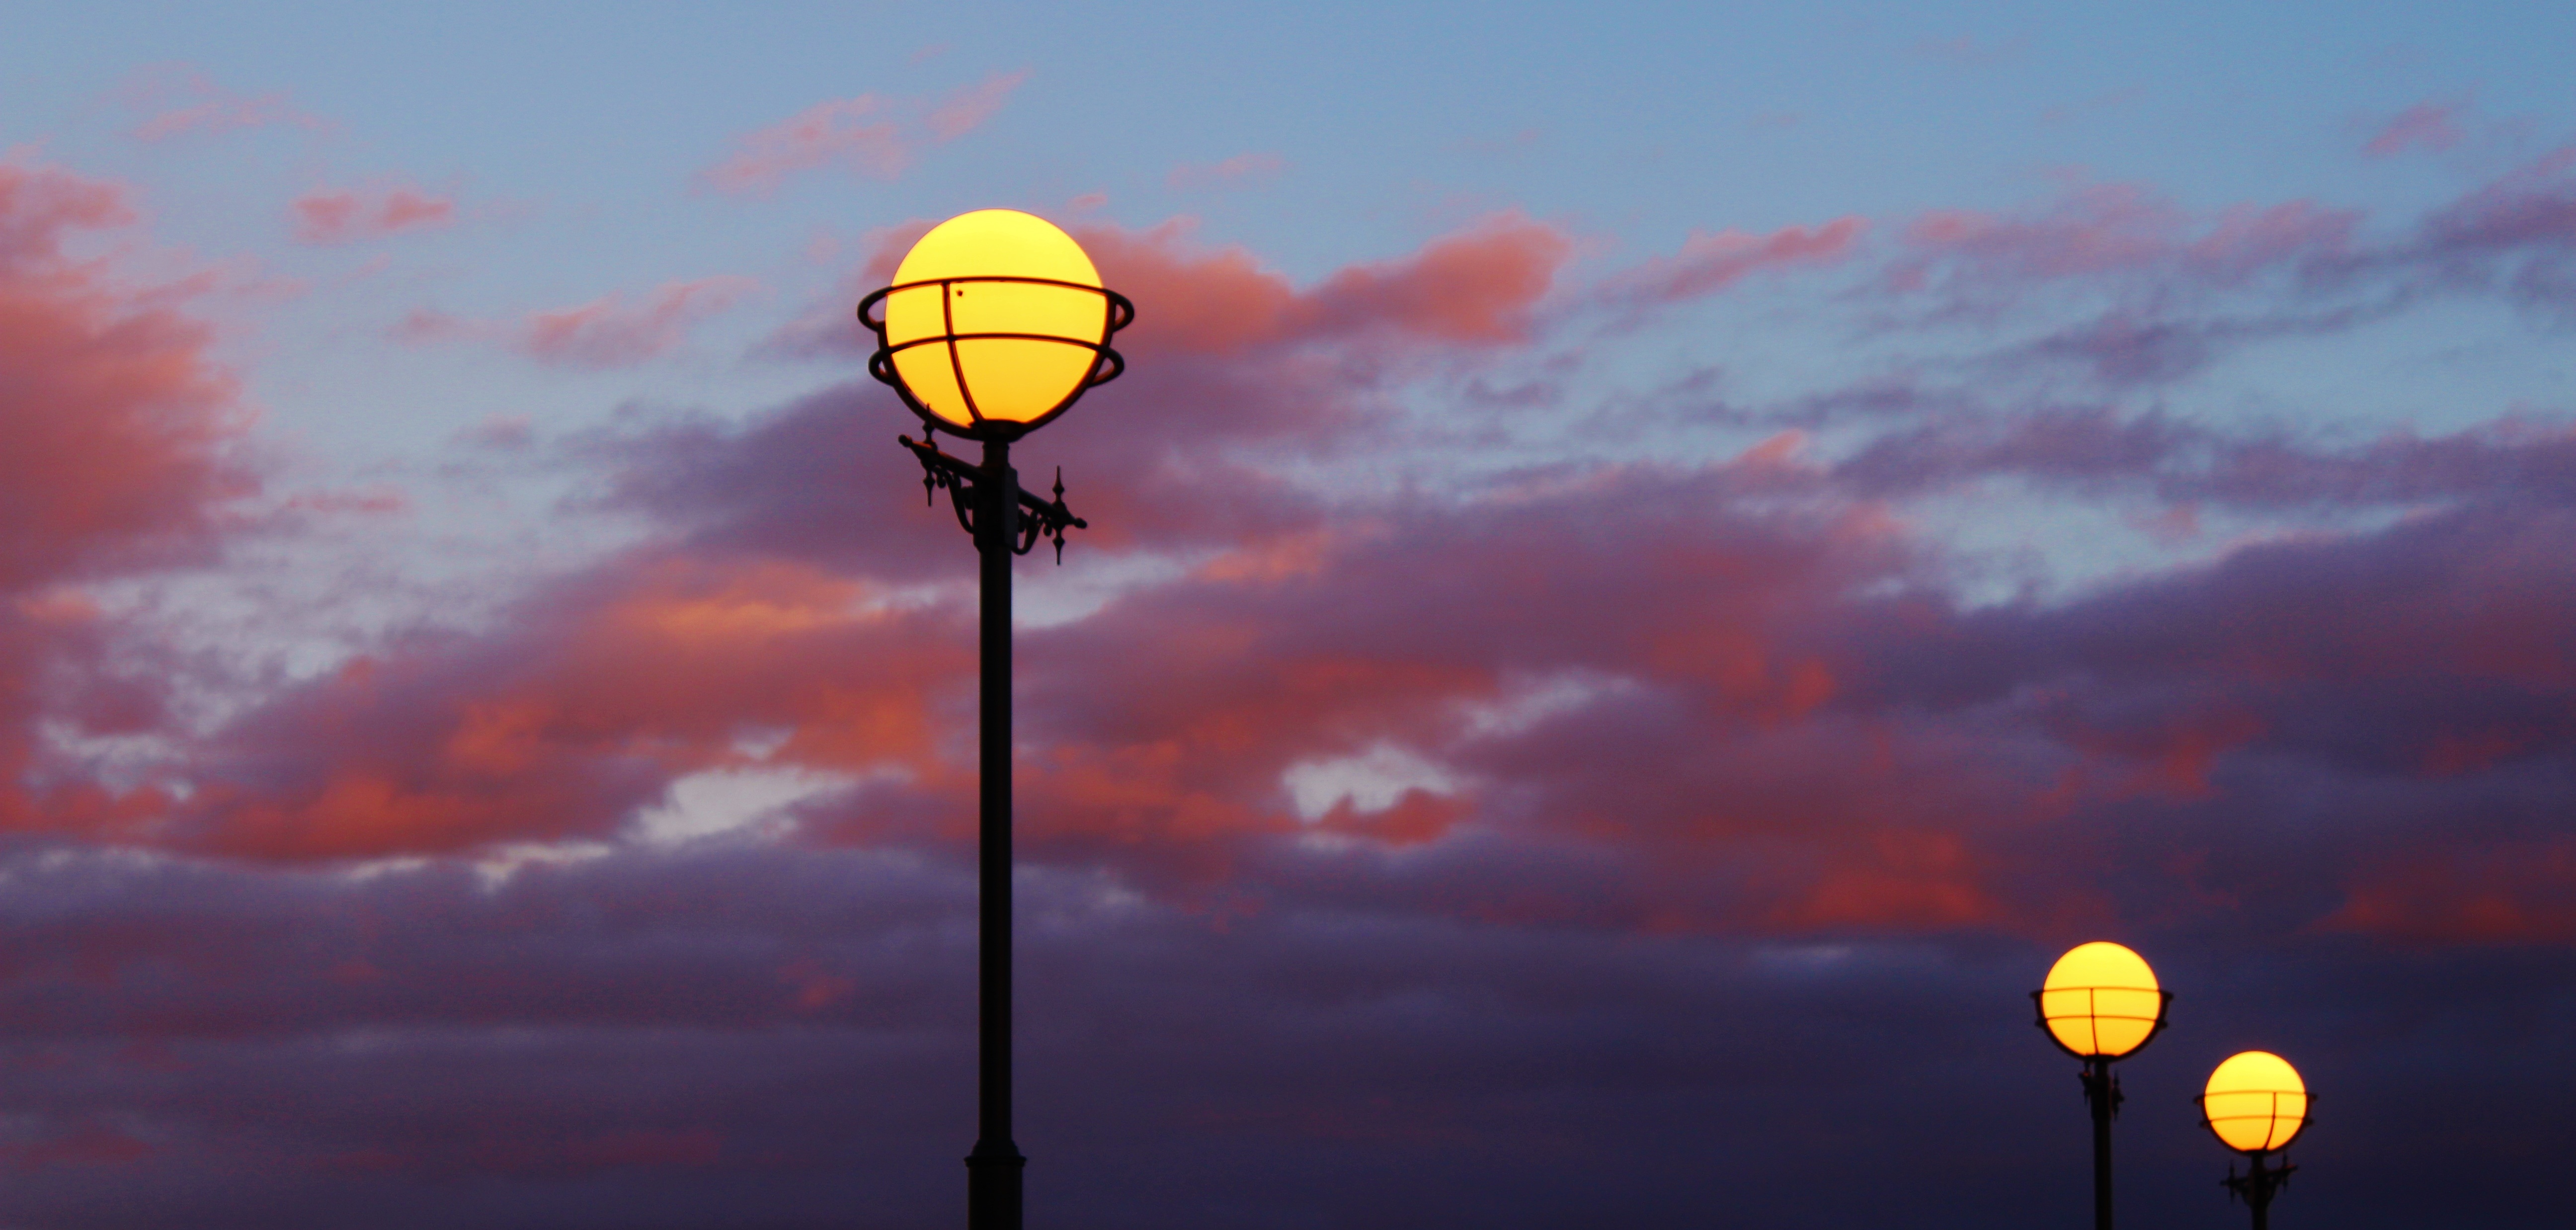
horizon, light, cloud, sky, sun, sunrise, sunset, sunlight, hot air balloon, dawn, dusk, evening, twilight, lantern, reflection, street light, lamp, lighting, light fixture, afterglow, outdoor lighting, atmosphere of earth